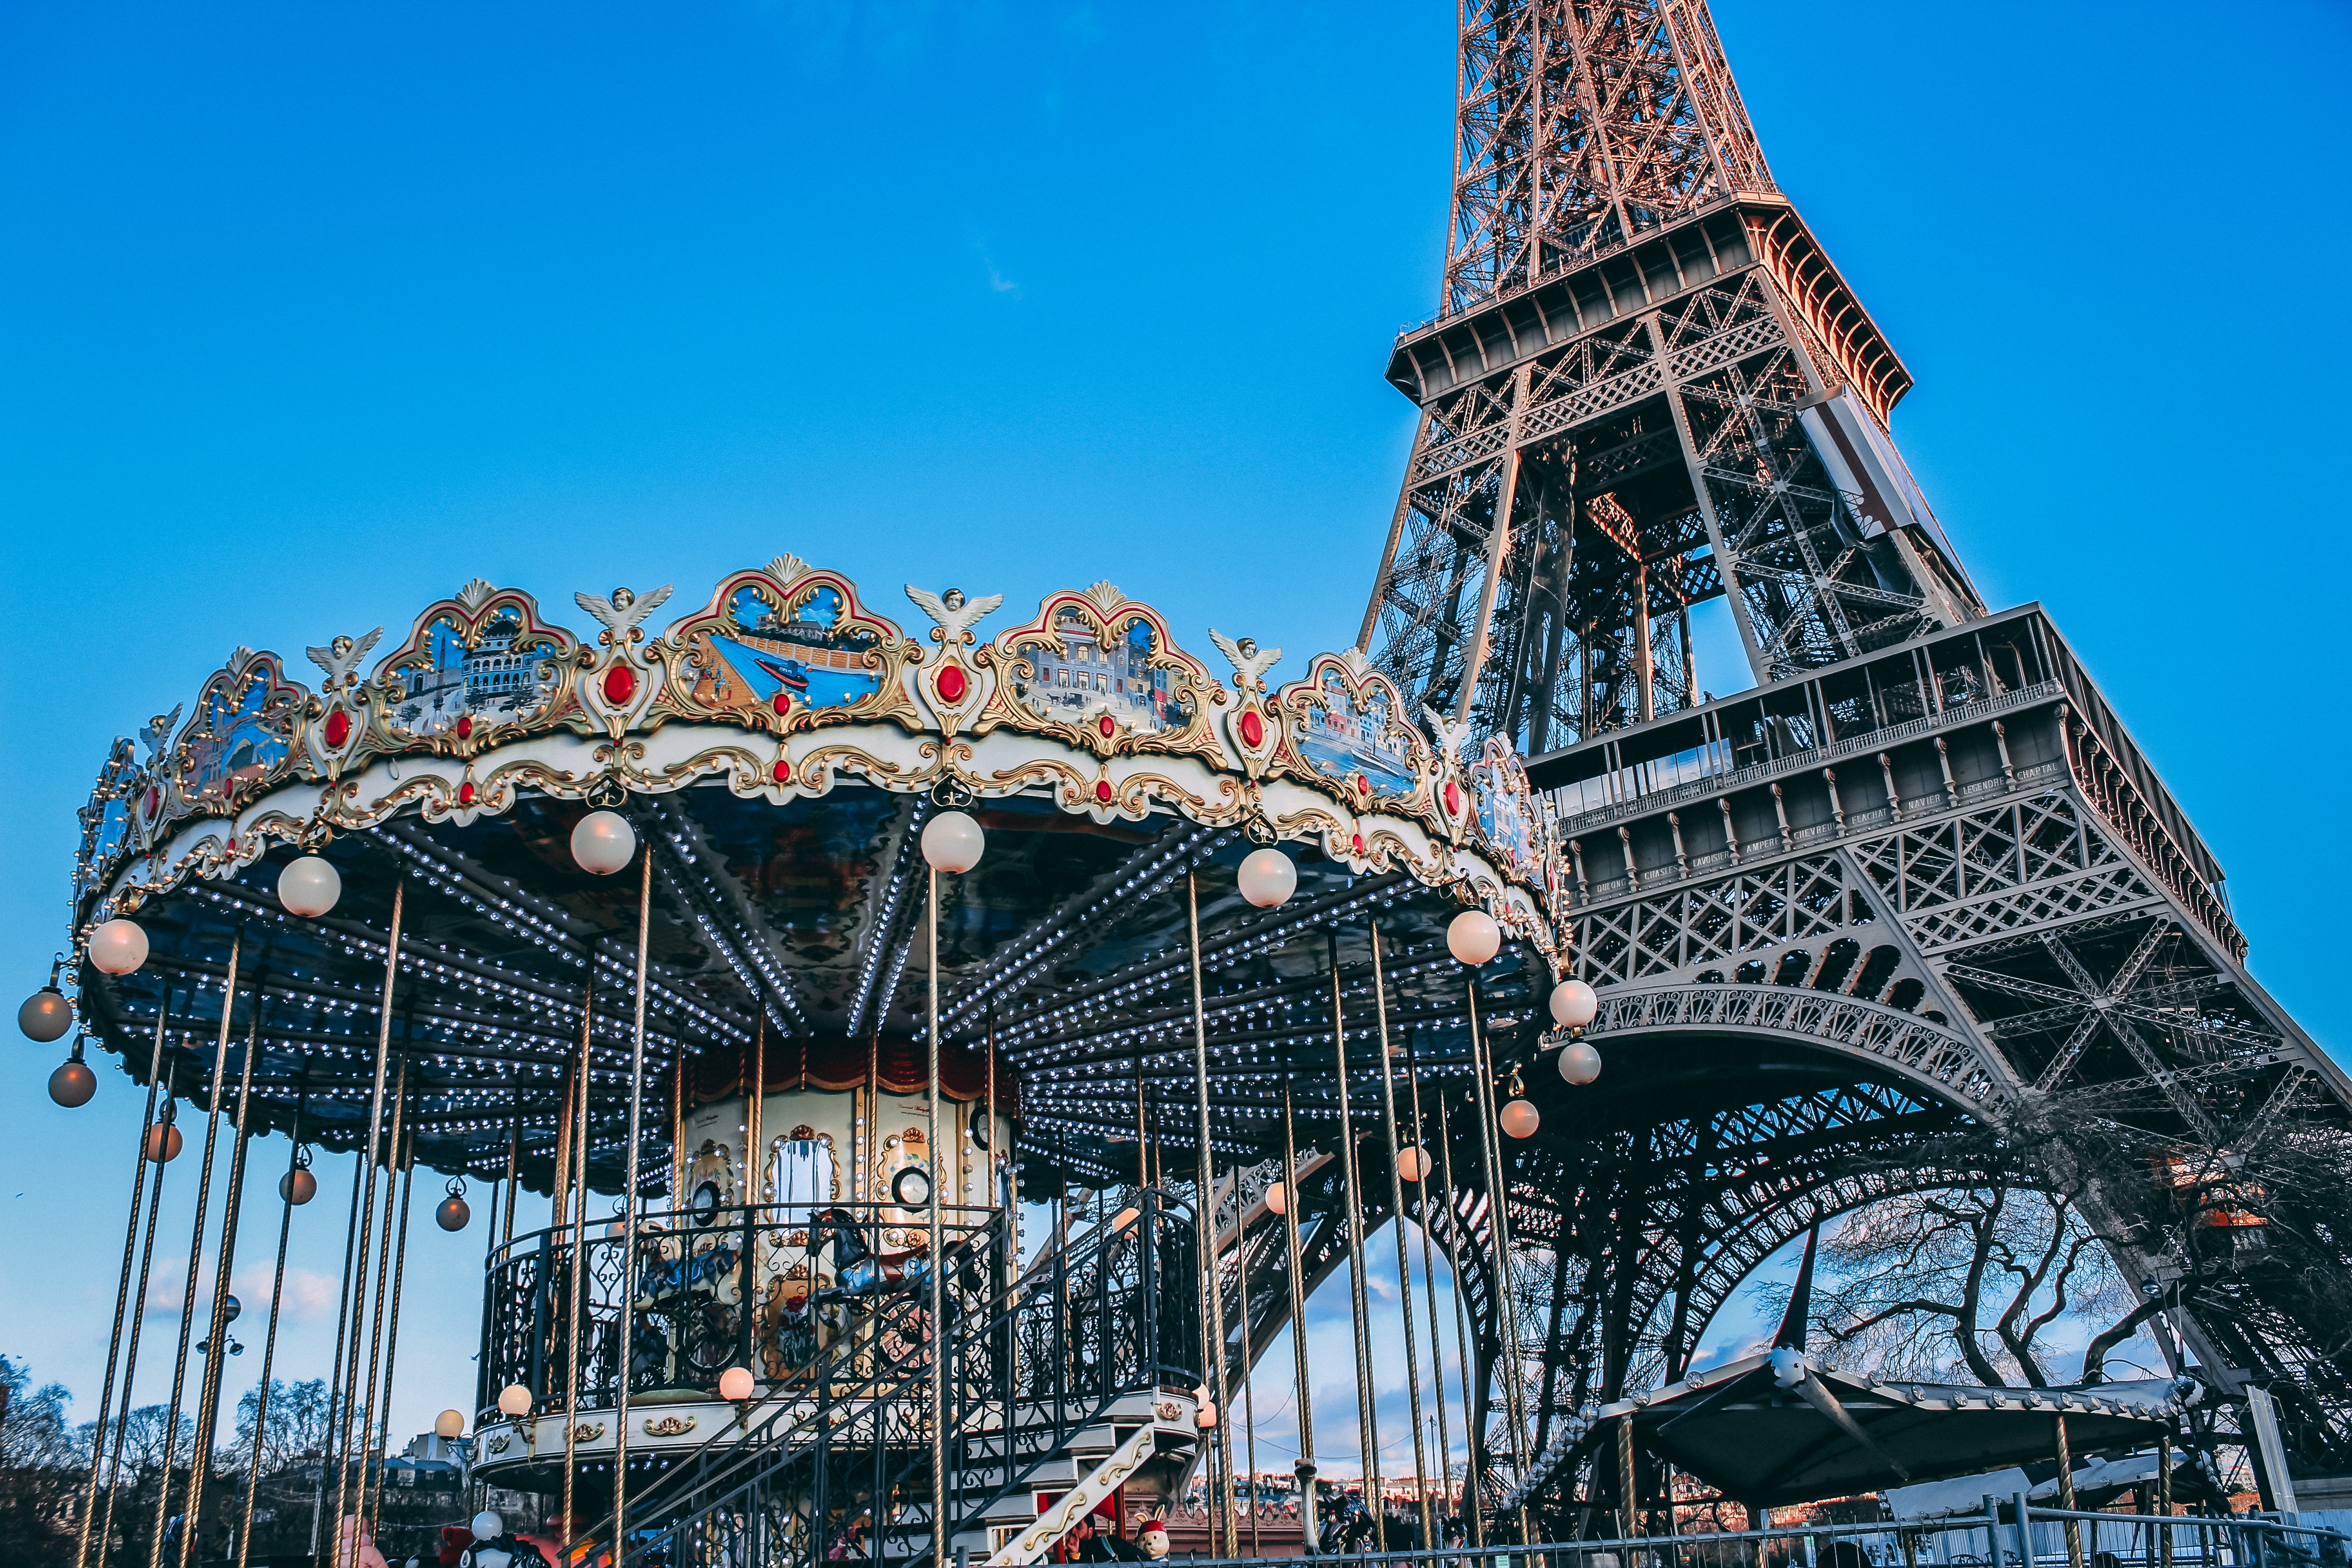
amusement park, landmark, tourist attraction, sky, amusement ride, tower, metropolis, fair, city, recreation, building, tourism, roller coaster